Ludhiana Junction railway station

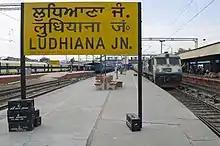
Nameboard of Ludhiana Railway Station on PF4

The Scinde, Punjab & Delhi Railway completed the -long –Ambala Cantt – –– line in 1870 connecting Multan (now in Pakistan) with Delhi.